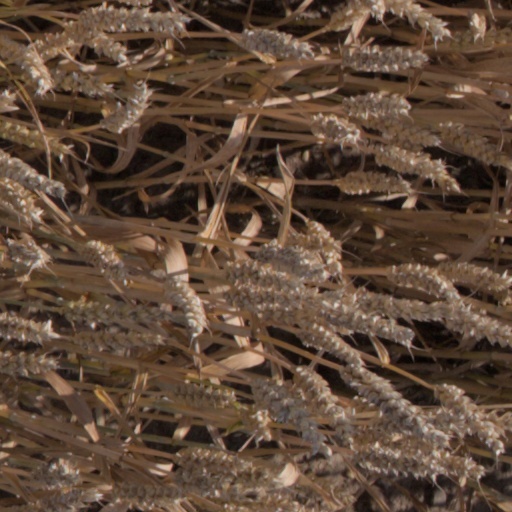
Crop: wheat